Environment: real
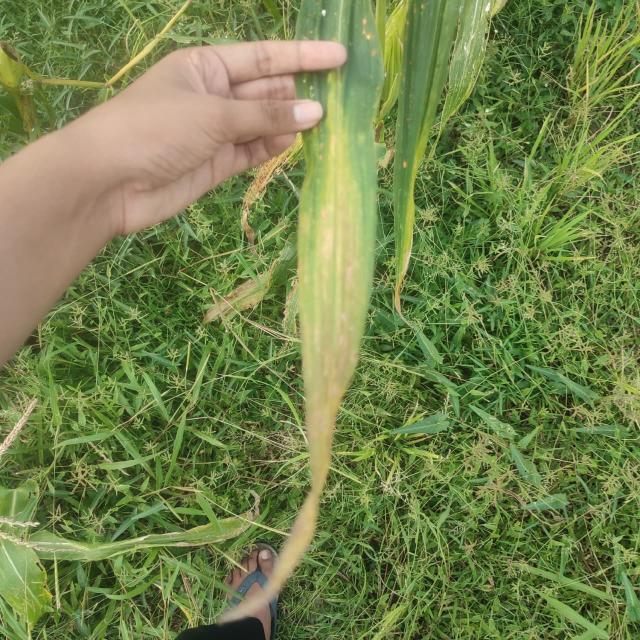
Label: nitrogen_deficiency